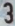
Number: 3